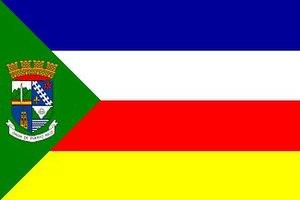
Aibonito est une municipalité de l'île de Porto Rico qui s'étend sur une superficie de 80 km² et regroupe 26 493 habitants.
Le Baloncesto Superior Nacional est une ligue de basket-ball professionnelle portoricaine, créée en 1930. Ce championnat regroupe 10 équipes. Chaque équipe s'affronte à quatre reprises, soit un total de 36 matchs lors de la saison régulière. Les huit premières équipes sont qualifiées pour les play-offs. La finale se dispute au meilleur des sept matchs.